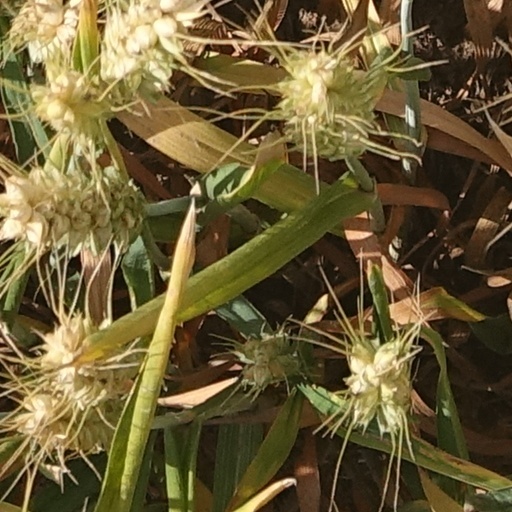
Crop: wheat